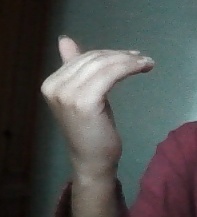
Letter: khaa